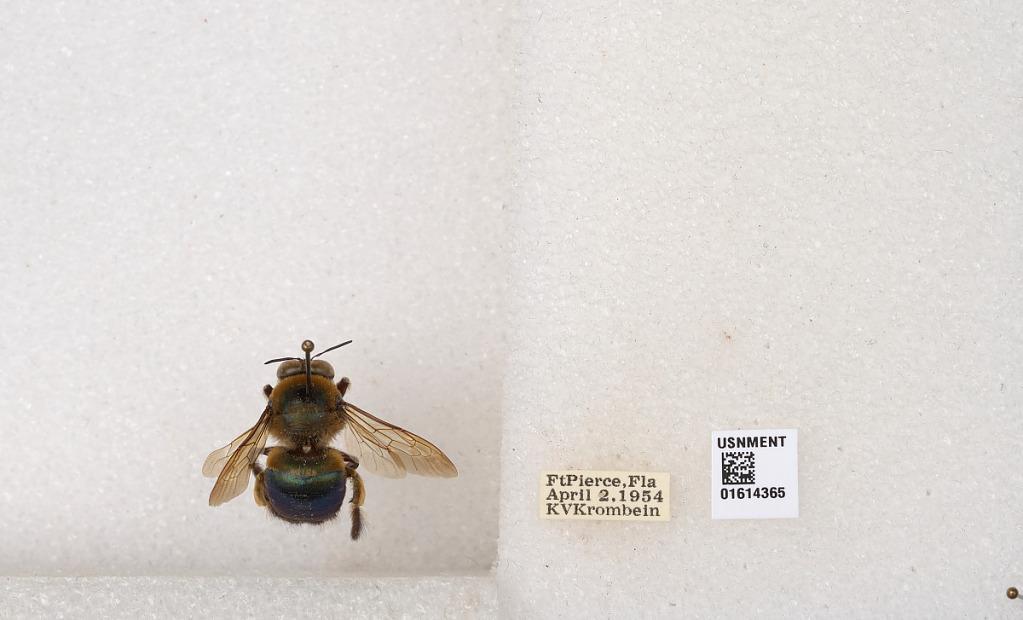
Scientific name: Xylocopa (Schonnherria) micans Lepeletier
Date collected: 1954-4-2
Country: United States
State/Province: Florida
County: Saint Lucie
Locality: Fort Pierce
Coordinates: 27.4467, -80.3256